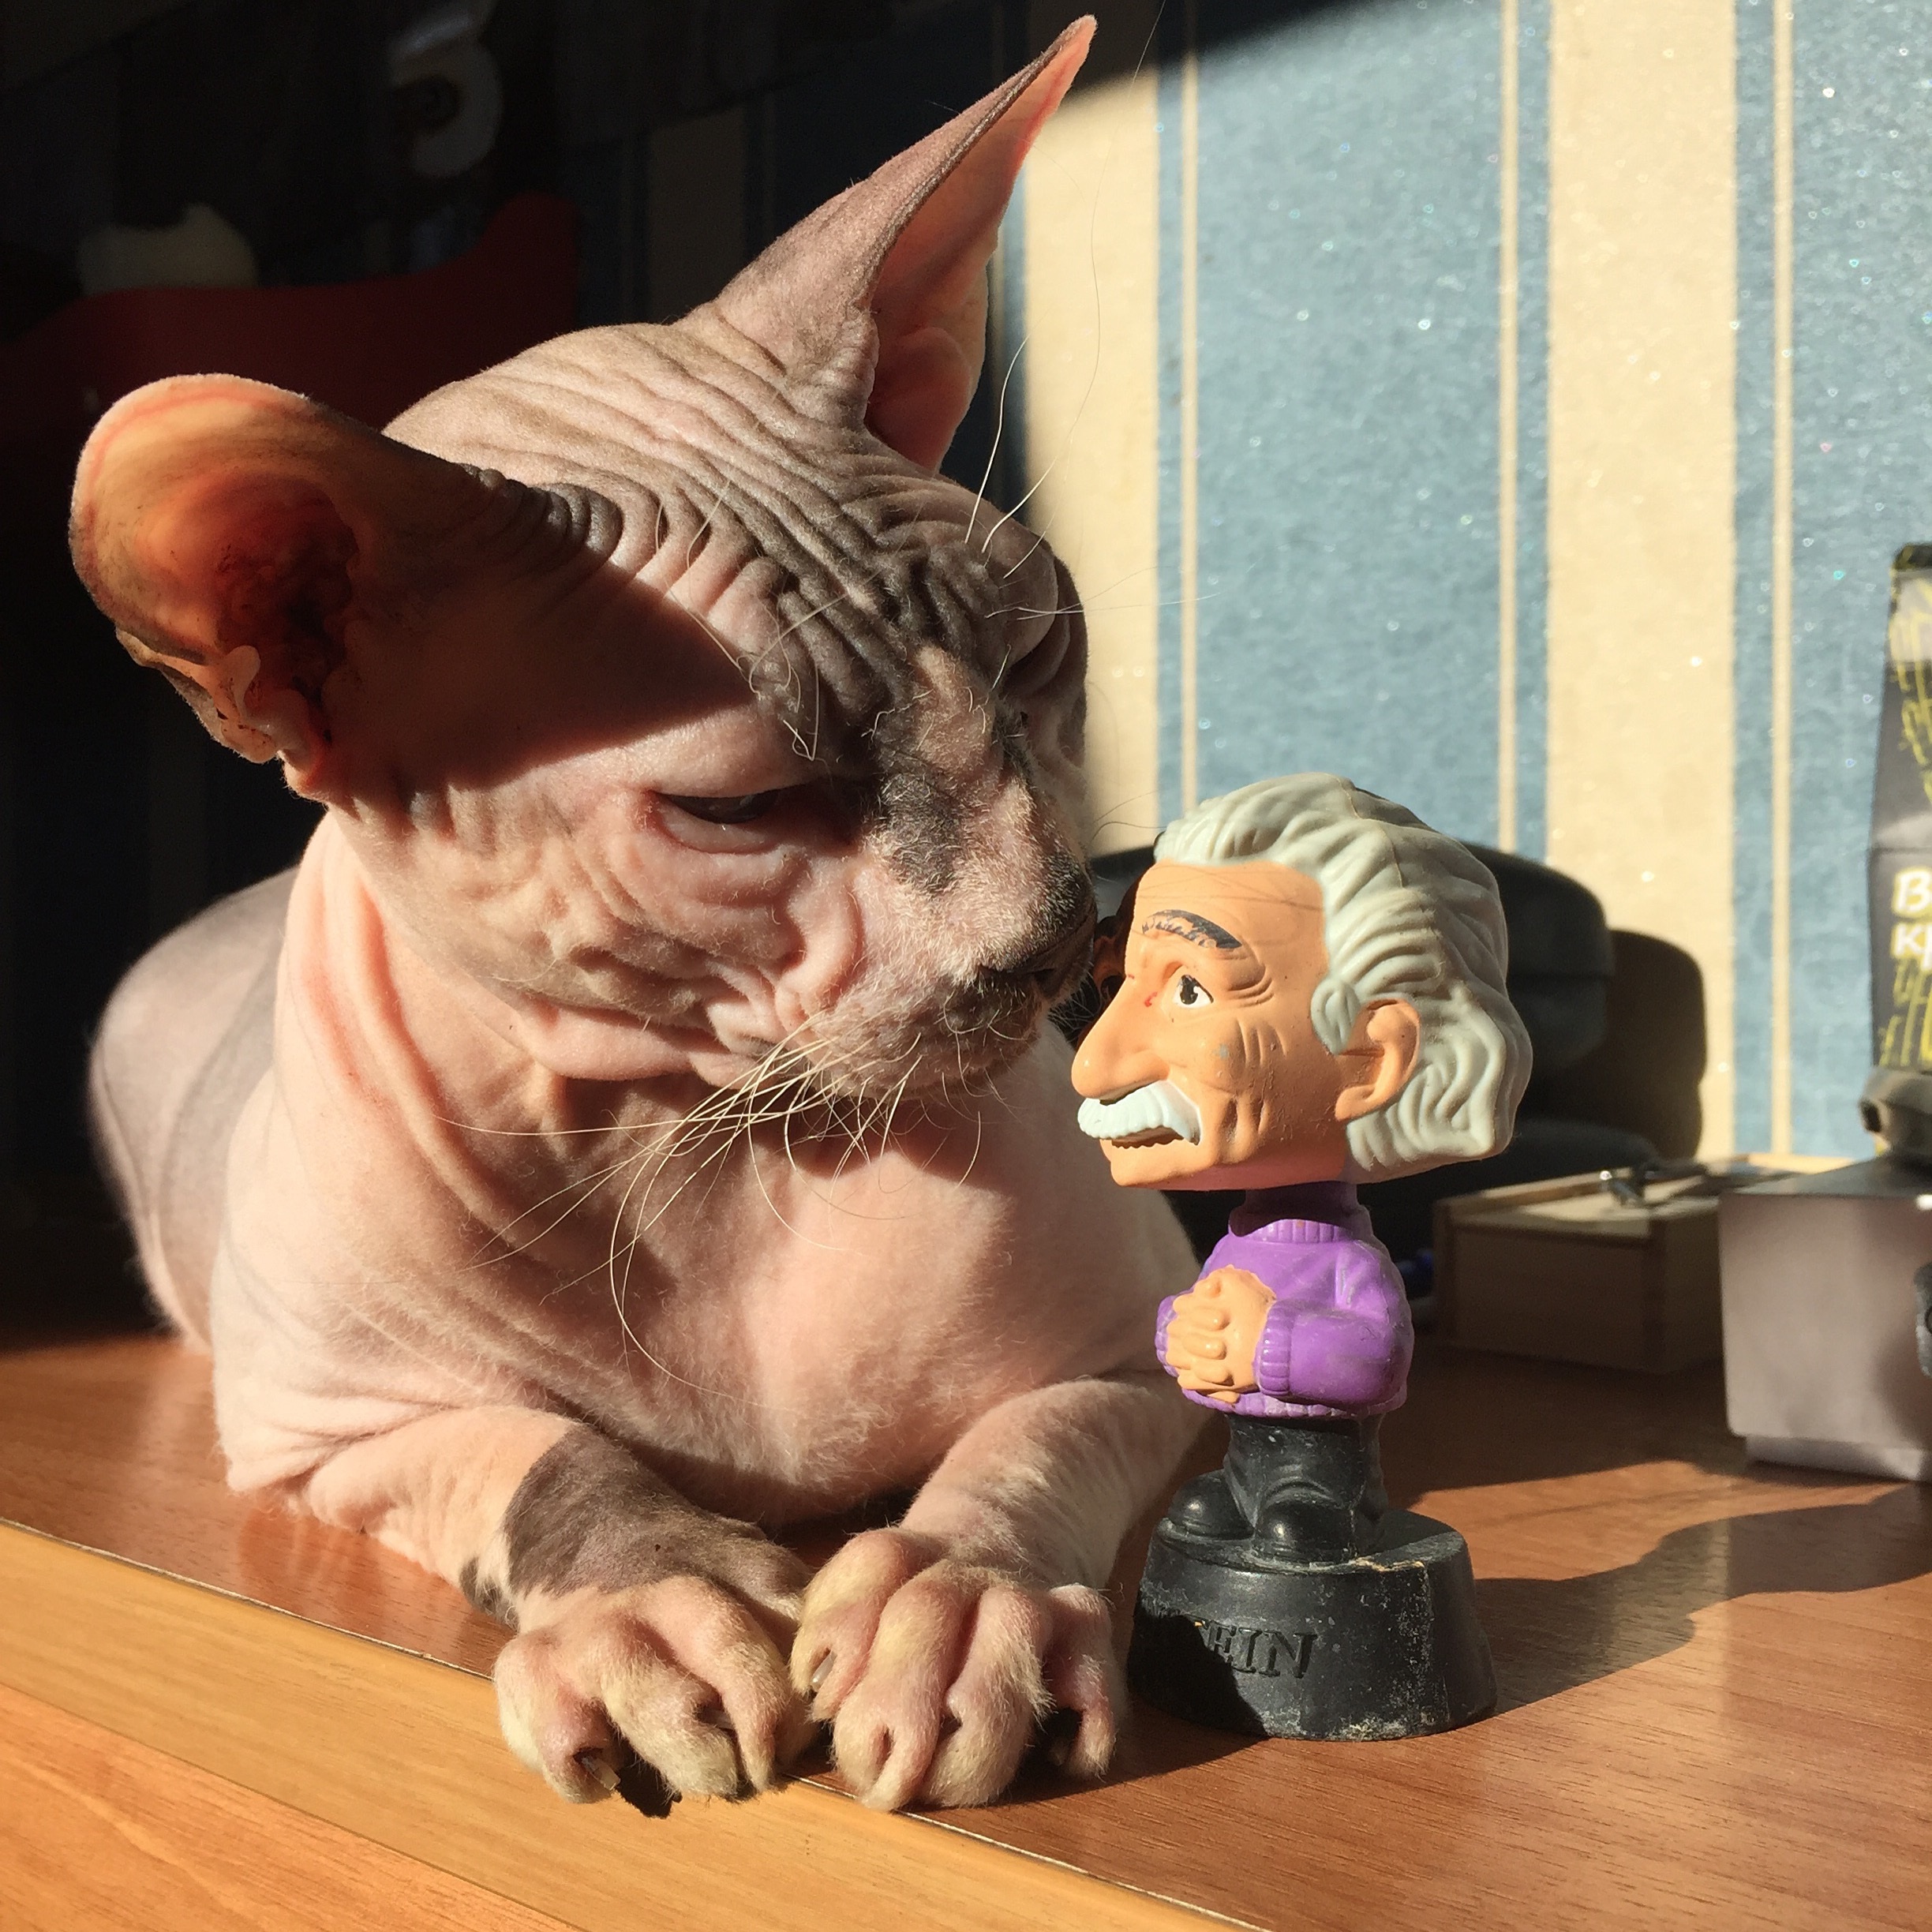
kitten, cat, sitting, mammal, toy, nap, bald, vertebrate, sphinx, einstein, sphynx, cat plays, human positions, small to medium sized cats, cat like mammal, hairless cat